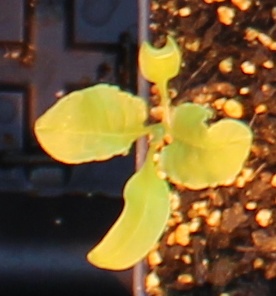
Label: Sugar beet